Dactylorhiza sambucina

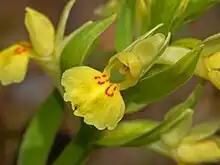

"Dactylorhiza sambucina" reaches on average in height. These plants are "bulbous geophytes" with underground tubers or bulbs that annually produce new stems, leaves and flowers.